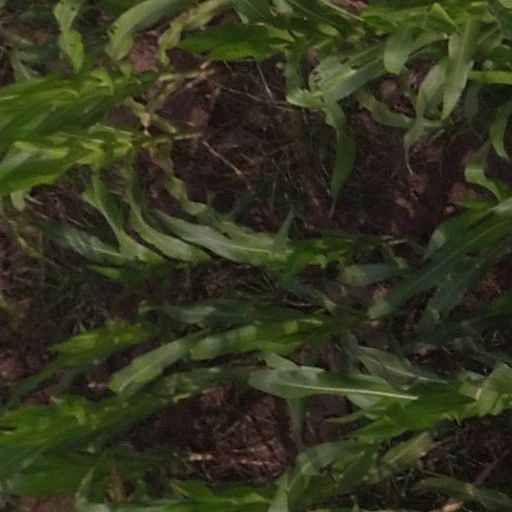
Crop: maize; corn